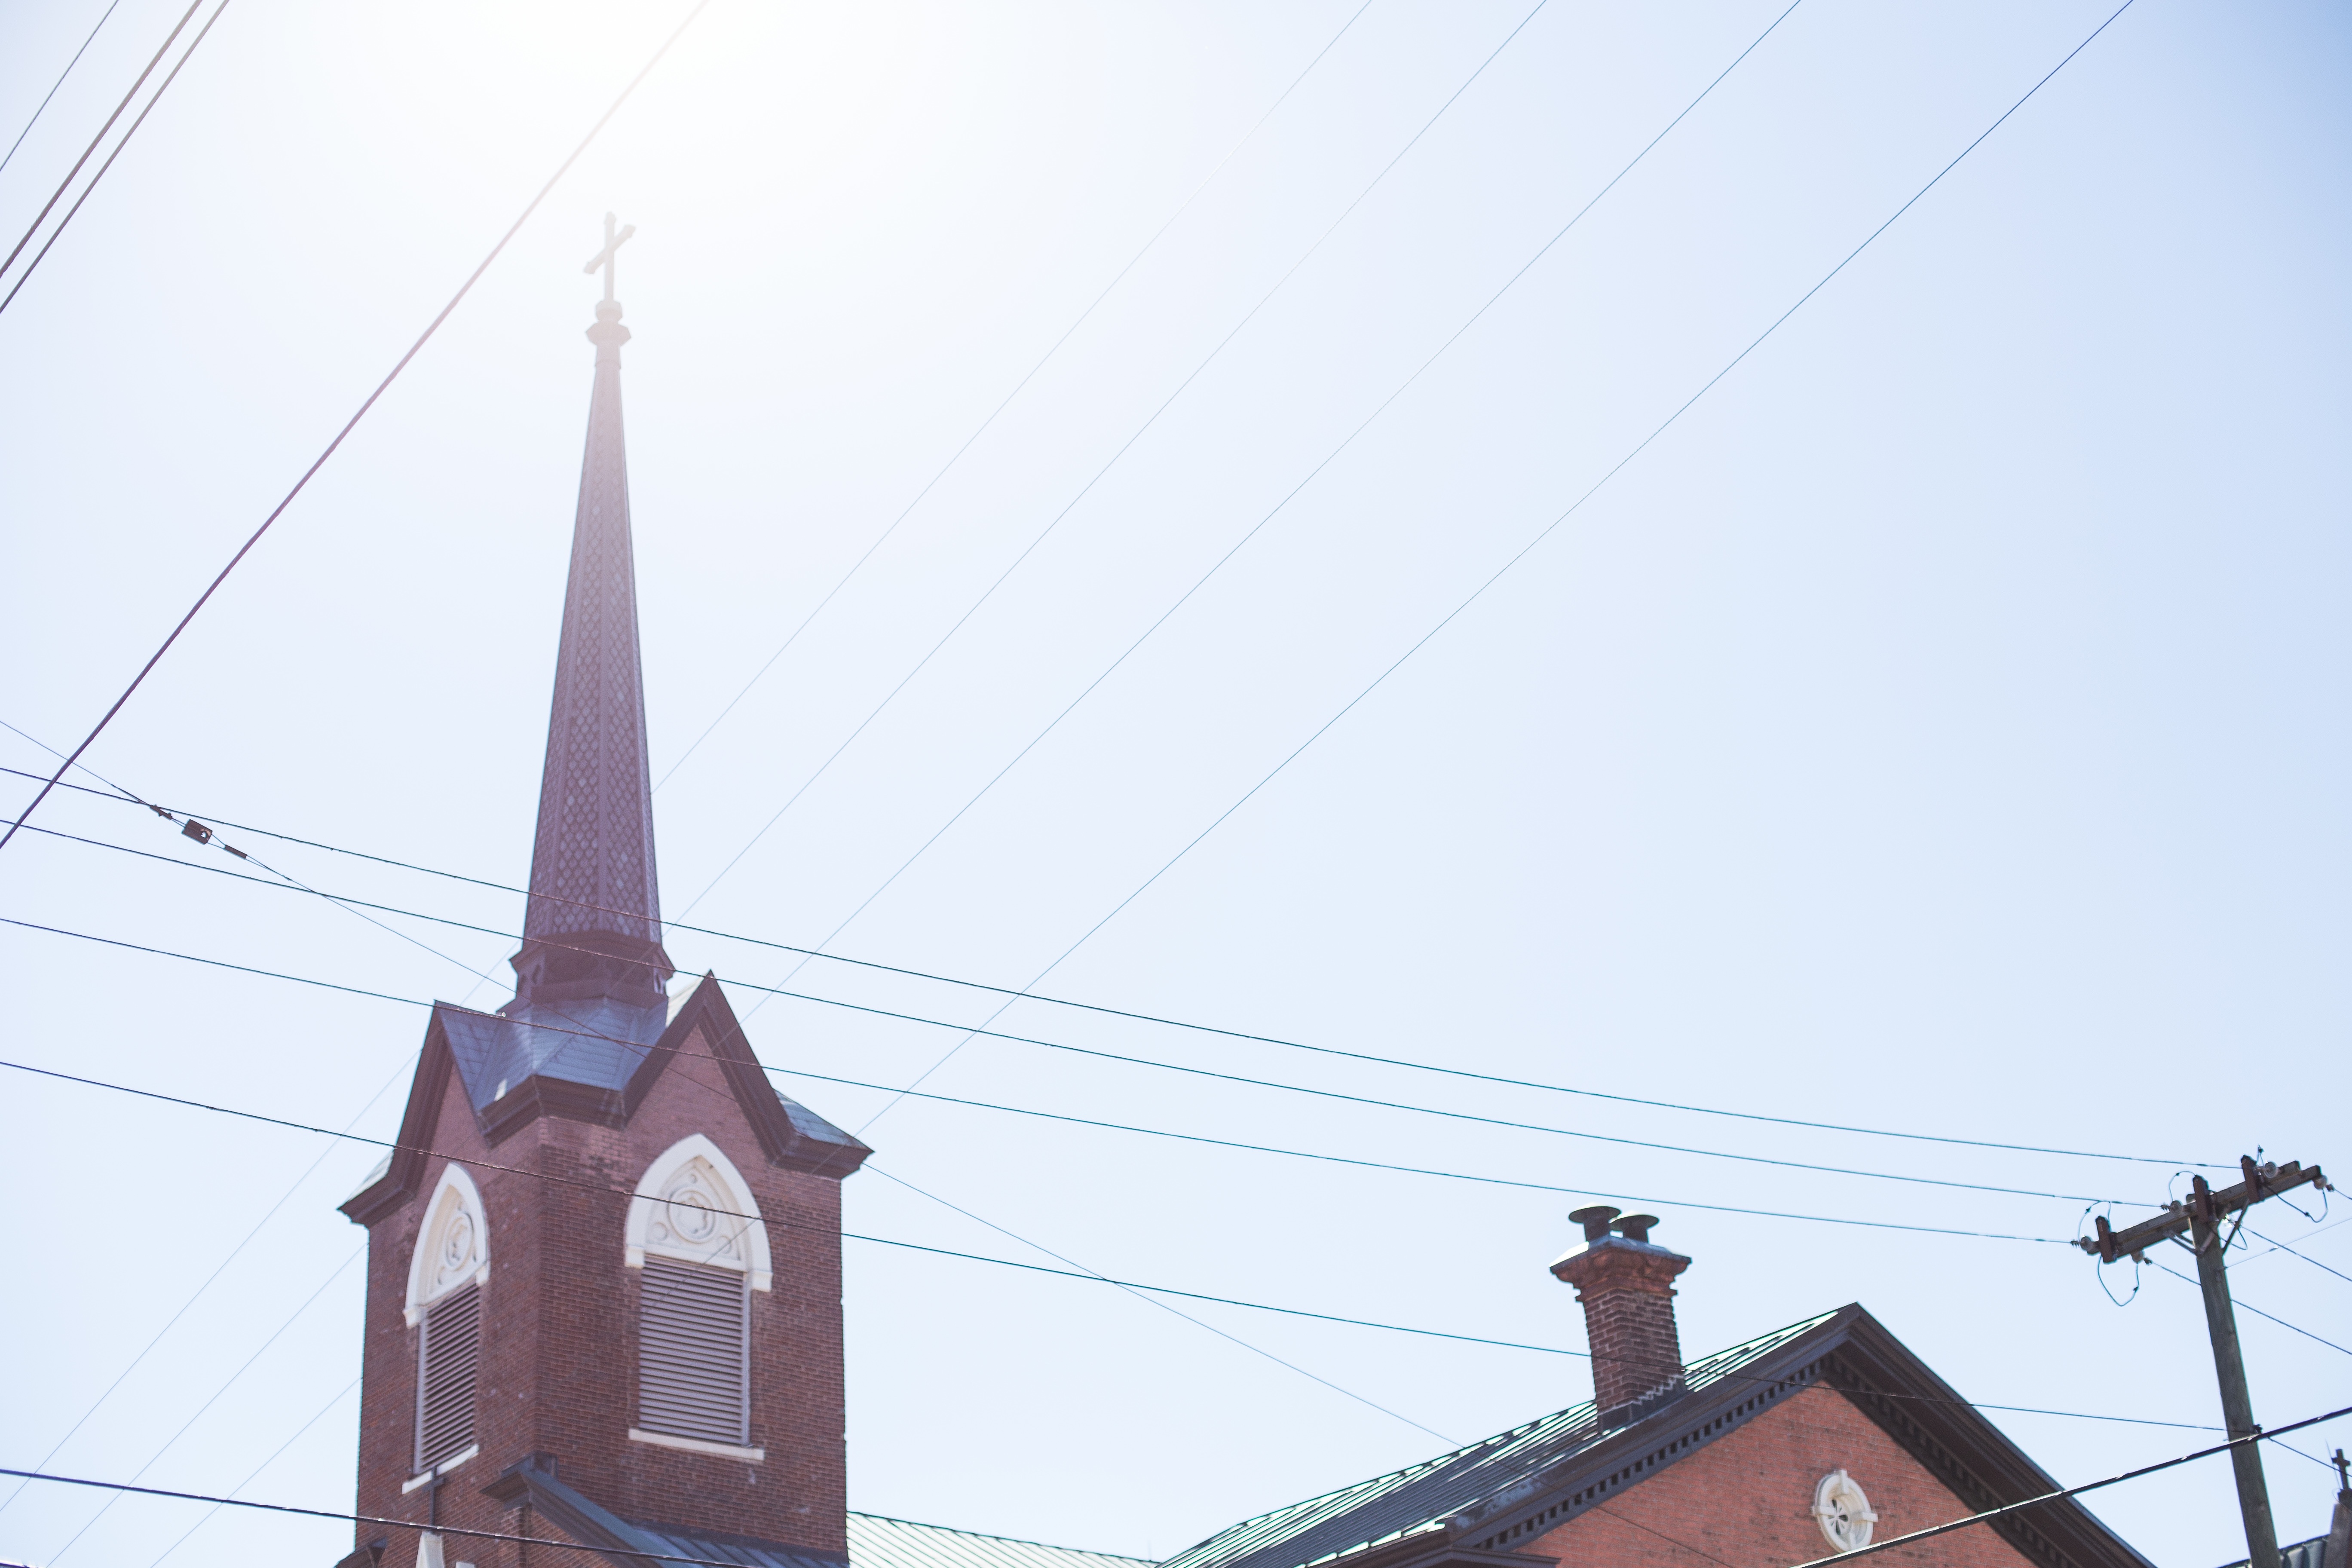
tower, mast, church, place of worship, spire, steeple